Kanzakigawa Station

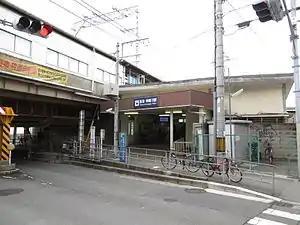
Station building, February 2014

is a train station in Yodogawa-ku, Osaka, Osaka Prefecture, Japan.